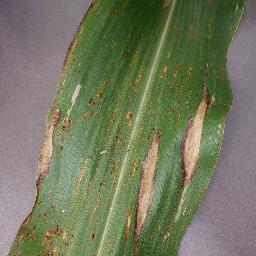
Label: Corn_(Maize)___Northern_Leaf_Blight